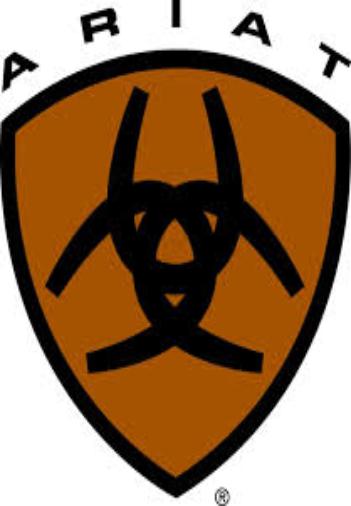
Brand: Ariat
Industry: Clothes